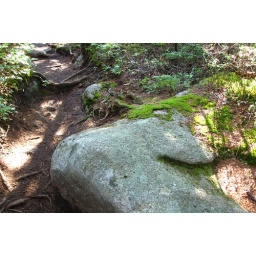
Photos from Mount Katahdin and Baxter Park, Maine. Mount Katahdin is the highest mountain in Maine.The rock to which I surrendered.